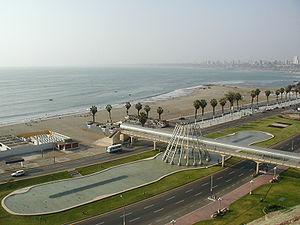
Le district péruvien de Chorrillos est un des 43 districts de la province de Lima, capitale du Pérou.